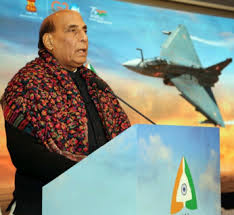
Label: Rs-24